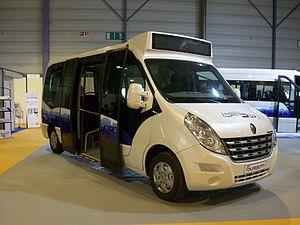
Midibus Durisotti exposé aux 23e RNTP, Strasbourg
Durisotti est une entreprise française qui travaille en tant qu'unité de production et de conception pour différents constructeurs automobiles pour la modification et l'aménagement spécifique de véhicules.